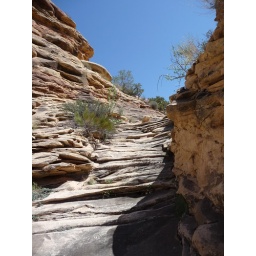
i had to scramble up this washed out area in the rock to get out of squaw canyon